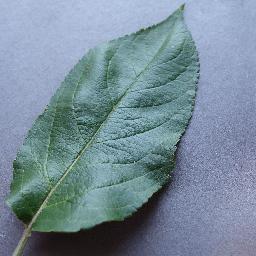
Label: Apple___healthy